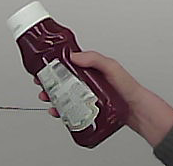
Product: heinz_ketchup